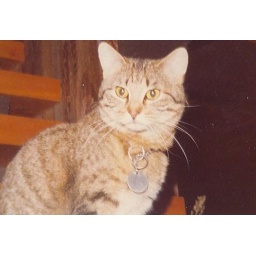
197_ Tigger the cat at the house on Magnolia Road near Nederland 4